Lewis and Clark Exposition gold dollar

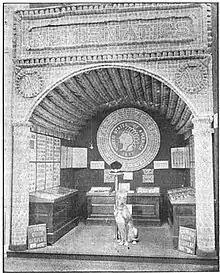
Zerbe's exhibit at the fair

Funds from the sale of the coin were designated for the completion of a statue to Sacagawea in a Portland park. There was little mention of the dollar in the numismatic press. Q. David Bowers speculates that Dr. George F. Heath, editor of "The Numismatist", who opposed such commemoratives, declined to run any press releases Zerbe might have sent. Nevertheless, an article appeared in the August 1905 issue, promoting the exhibit and dollar. As it quotes Zerbe and praises his efforts, it was likely written by him. Zerbe concentrated on bulk sales to dealers, as well as casual ones at the fair at a price of $2; he enlisted Portland coin dealer D.M. Averill & Company to make retail sales by mail. There were also some banks and other businesses that sold coins directly to the public. Averill ran advertisements in the numismatic press, and in early 1905, raised prices on the 1904 pieces, claiming that they were near exhaustion. This was a lie: in fact, the 1904-dated coins sold so badly that some 15,000 were melted at the San Francisco Mint. Zerbe had Averill sell the 1905 issue at a discounted price of ten dollars for six pieces. As he had for the Louisiana Purchase dollar, Zerbe made the coins available mounted in spoons or in jewelry. Little else is known regarding the distribution of the gold dollars.